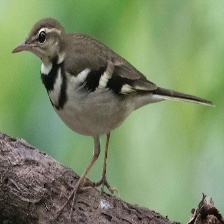
Species: FOREST WAGTAIL
Scientific name: DENDRONANTHUS INDICUS